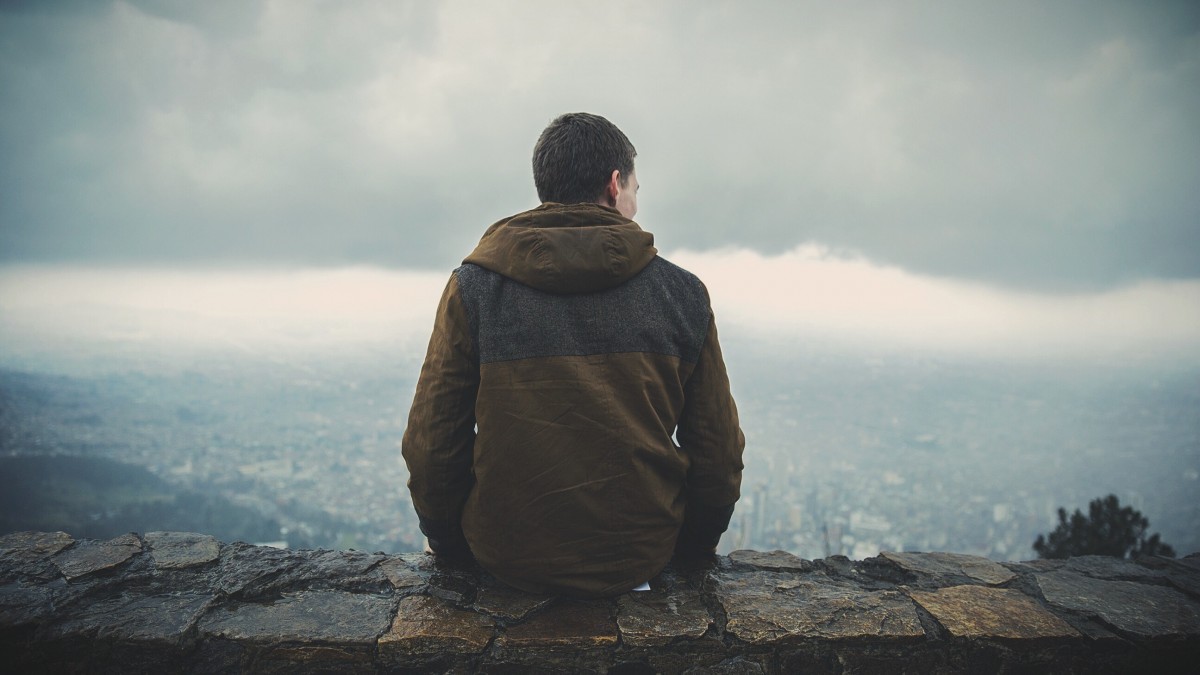
Tags: sea, rock, wilderness, walking, person, mountain, sunlight, morning, adventure, view, travel, overlook, summit, mountaineering, geology, temple, atmospheric phenomenon